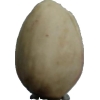
Label: pistachio